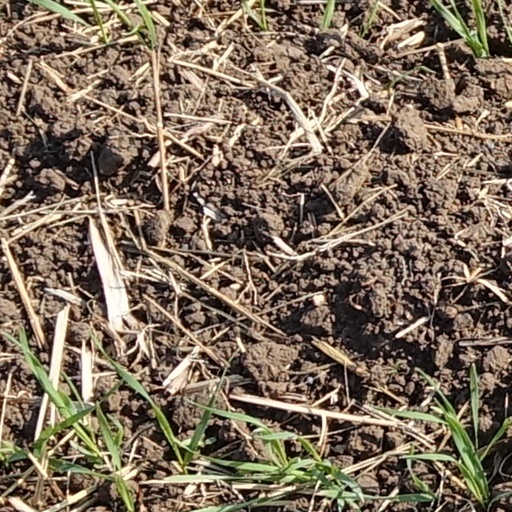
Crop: wheat